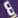
Number: 8